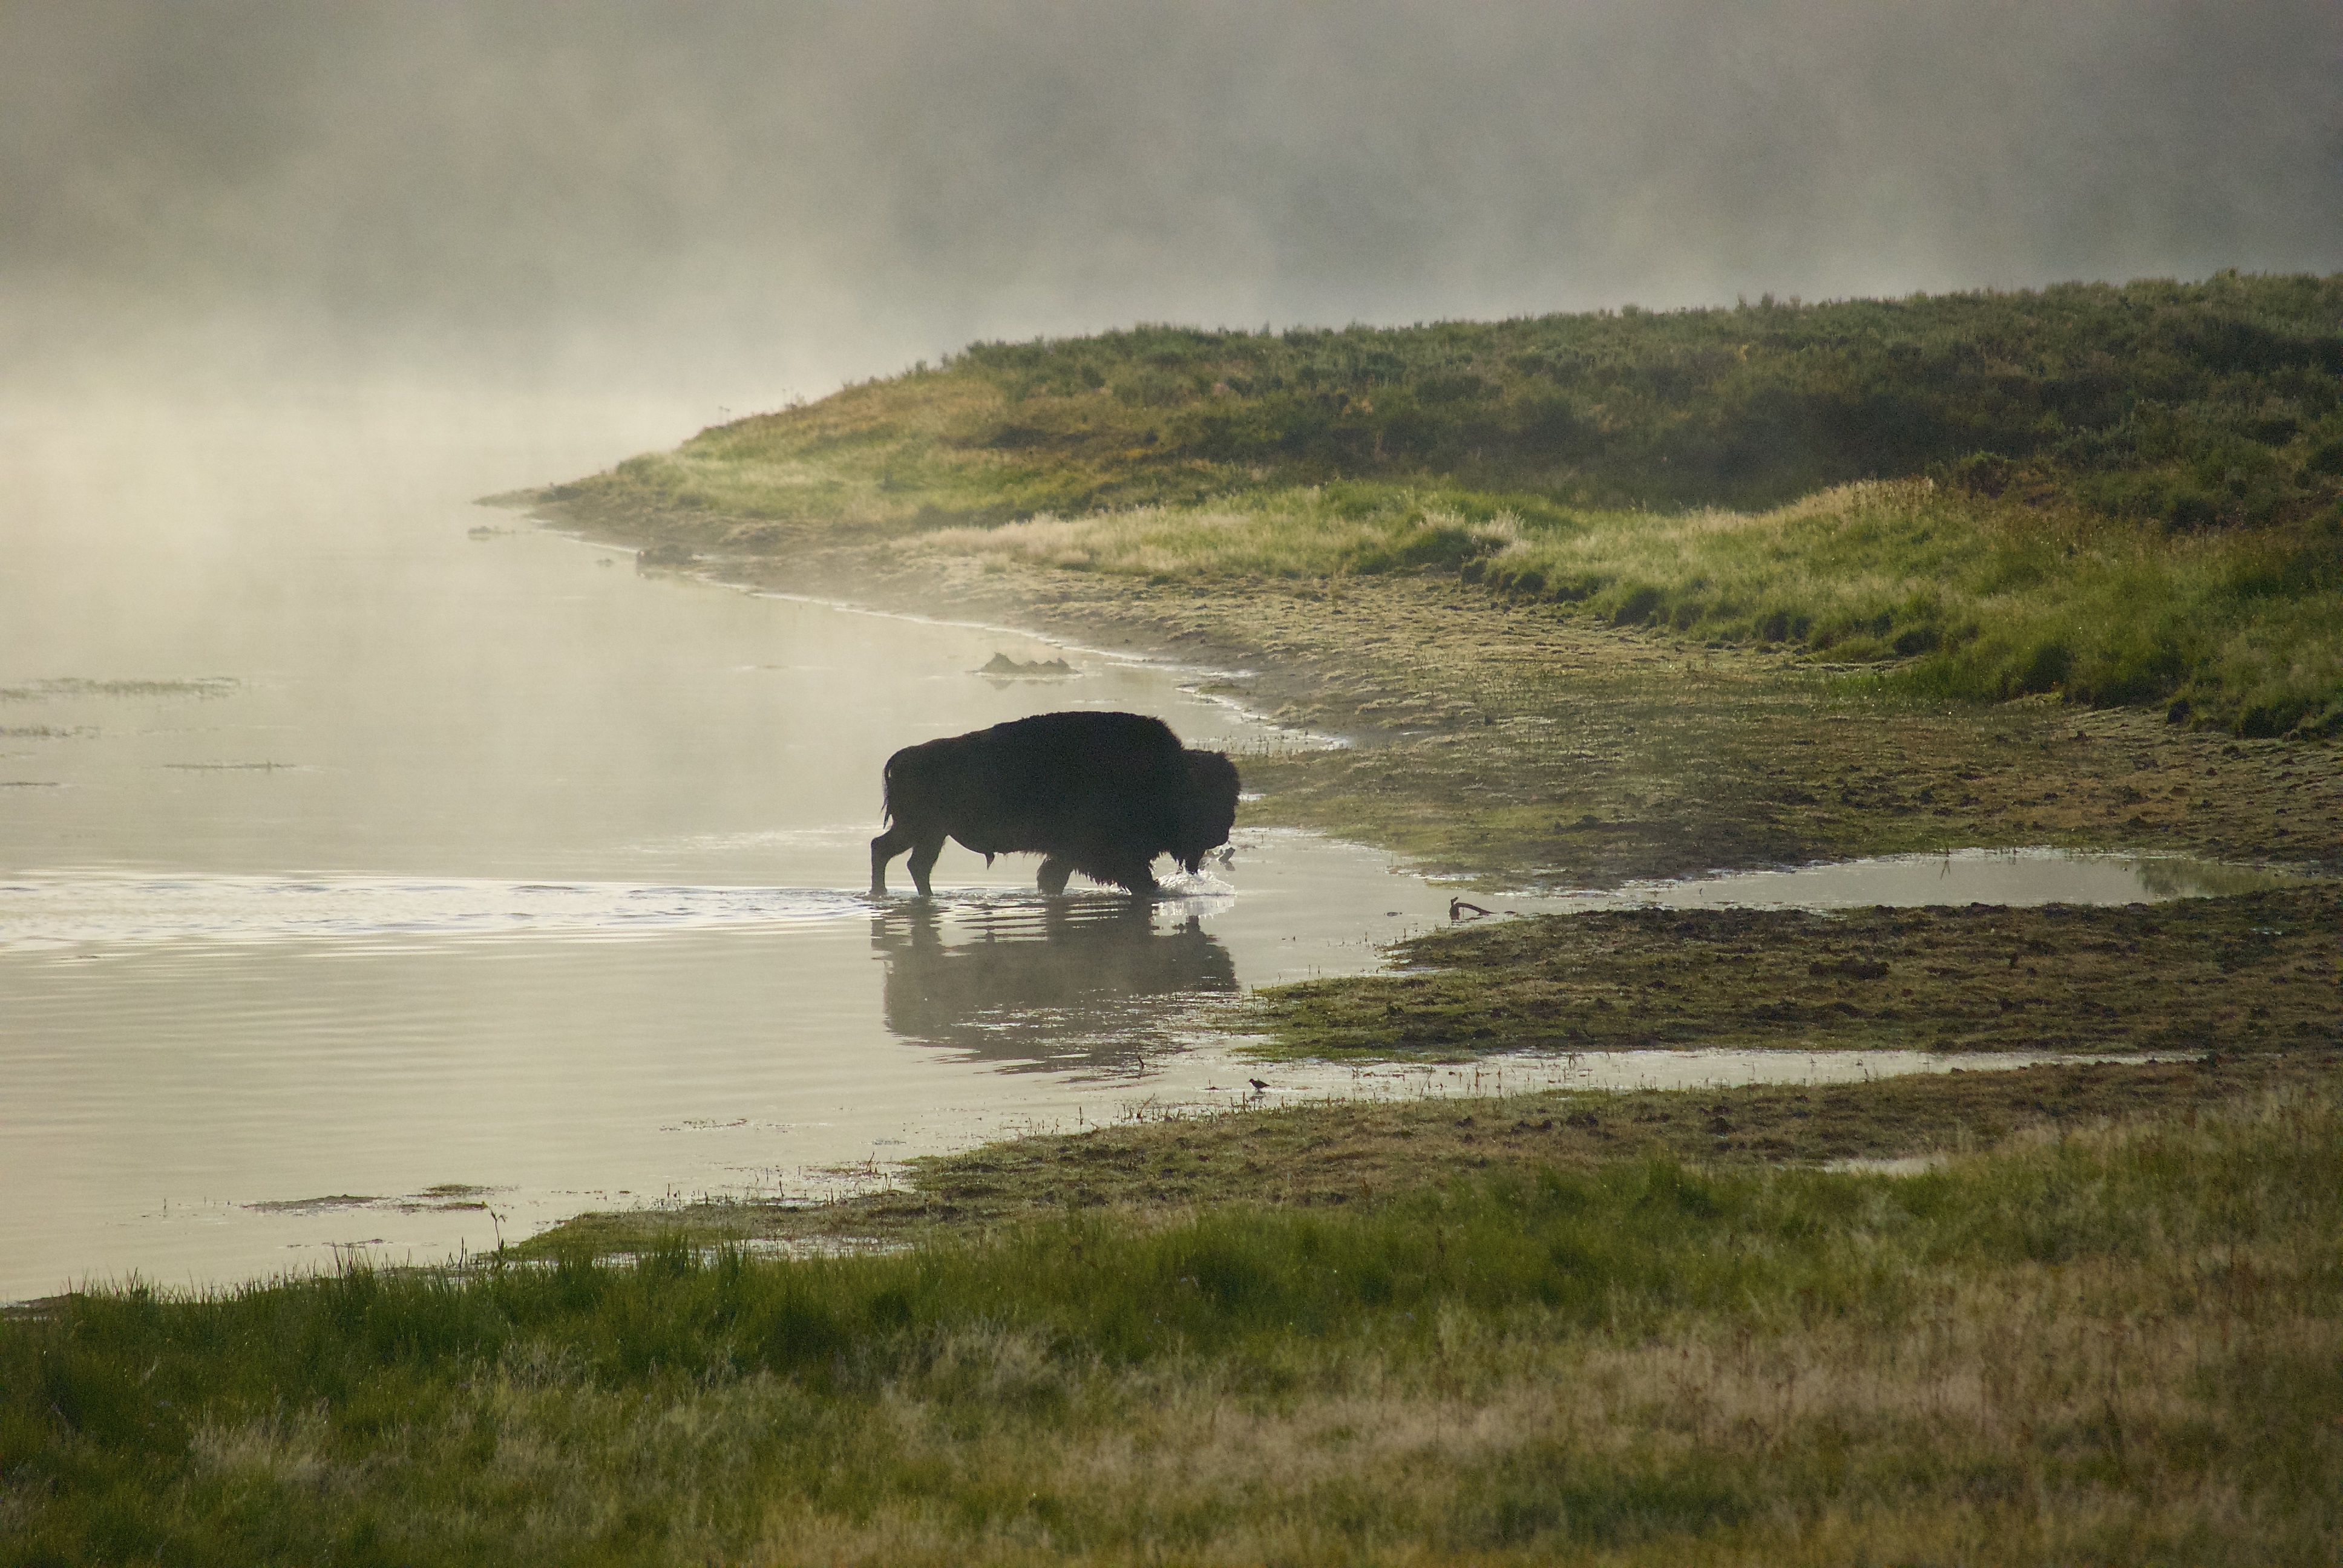
sea, coast, marsh, walking, fog, mist, morning, animal, wild, park, yellowstone, west, wetland, bison, loch, buffalo, atmospheric phenomenon